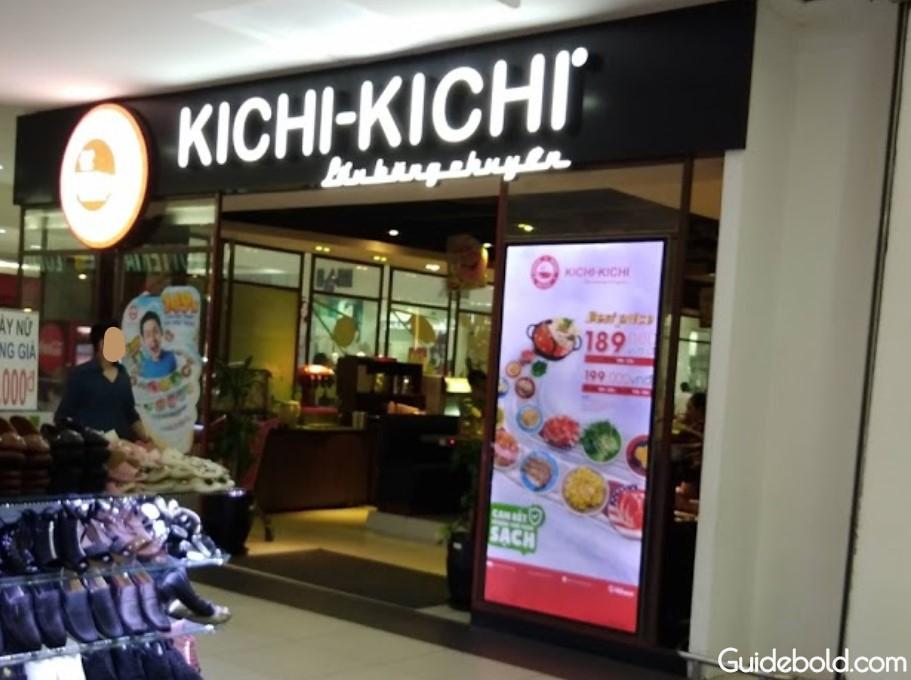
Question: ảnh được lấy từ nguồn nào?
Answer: ảnh được lấy từ guidebold. com